Flatkaka
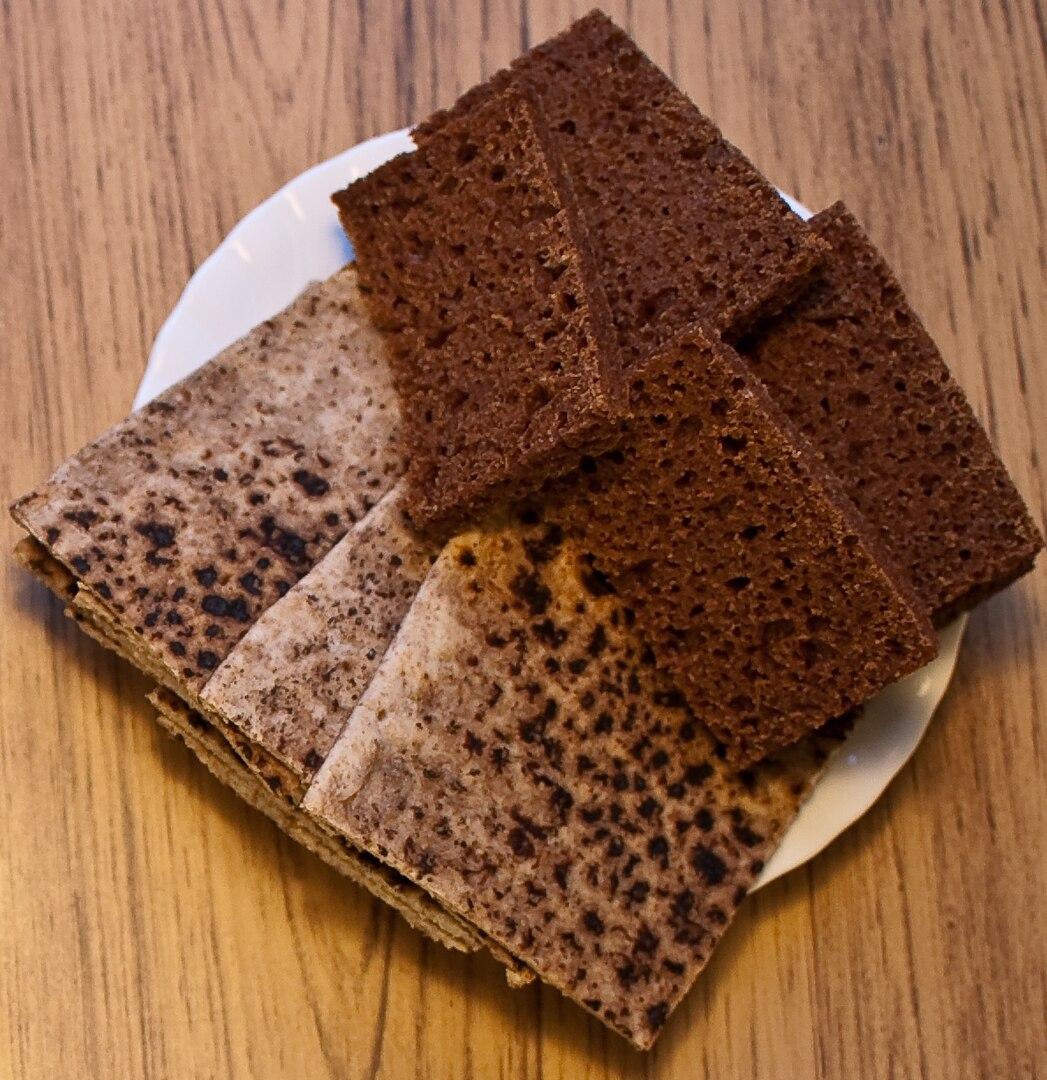
Also known as:
arz - Egyptian Arabic: فلاتكاكا
de - German: Flatbrauð
es - Spanish: Flatkaka
he - Hebrew: פלטקאקה
is - Icelandic: Flatkaka
ja - Japanese: フラットカーカ
ko - Korean: 플라트카카
Category: bread (flatbread)
Cuisine: Icelandic
Associated cuisines: Icelandic
Area: Iceland
Countries: Iceland
Region: Northern Europe, , , ,
Unleavened rye flatbread that is soft, round, thin and dark with a characteristic pattern from the pan. Traditionally, it was baked on hot stones or straight on the embers of the fire, later on small but heavy cast iron frying pans, and today, when making the dish at home, people sometimes bake them directly on an electric hot plate to get the desired result.